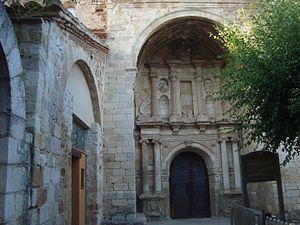
Ejulve est une commune d’Espagne, dans la province de Teruel, communauté autonome d'Aragon comarque d'Andorra-Sierra de Arcos